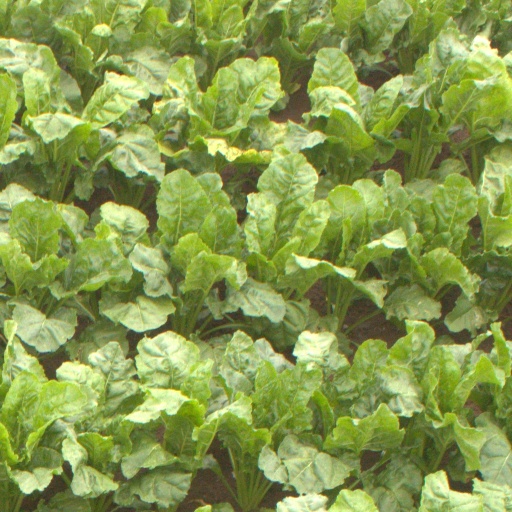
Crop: sugar beet